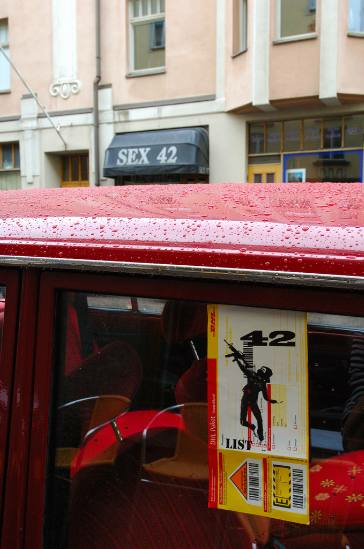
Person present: No